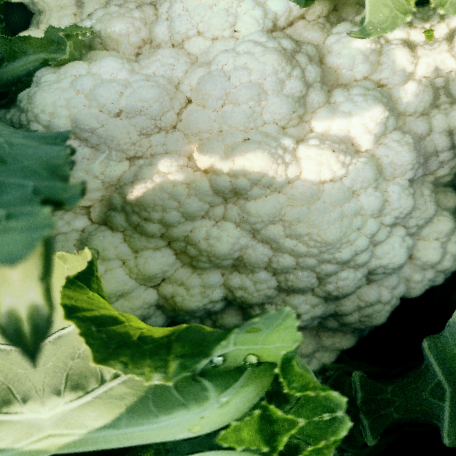
Label: Disease Free